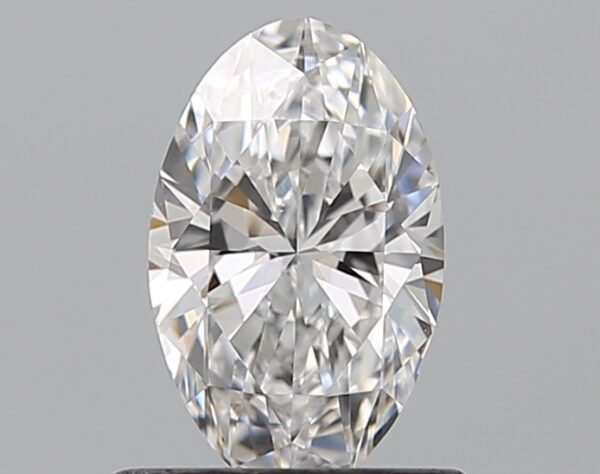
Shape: oval
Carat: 0.7
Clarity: VS1
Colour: D
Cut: EX
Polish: EX
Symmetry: VG
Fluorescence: N
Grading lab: GIA
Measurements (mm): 7.74 x 4.84 x 2.98